Aloisio Galea

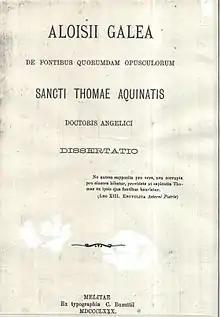
Aloisio Galea's 1880 "De Fontibus"

Aloisio Galea (1851–1905) was a Maltese theologian and minor philosopher. He specialised mostly in moral philosophy.